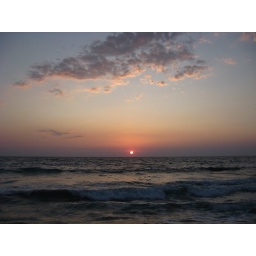
Sunset in other turtle beach in Karpaz, TRNC.